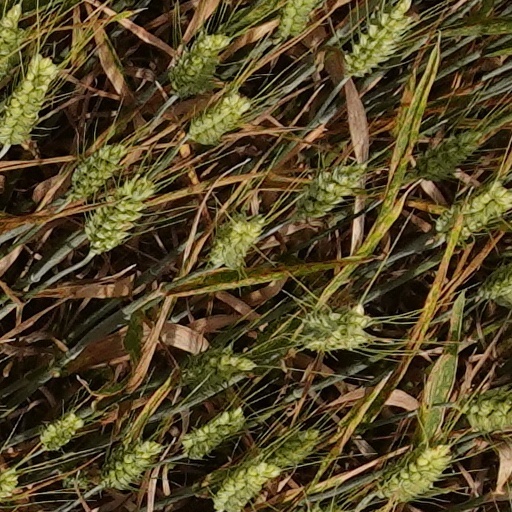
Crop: wheat